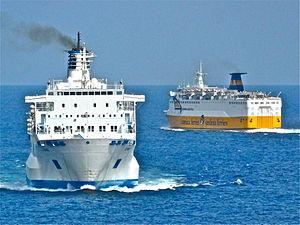
le Corse (SNCM) et le Corsica Marina Seconda (Corsica Ferries) devant Bastia.
Un ferry, ferry-boat, transbordeur, traversier est un bateau ayant pour fonction principale de transporter des véhicules routiers ou ferroviaires avec leur chargement et leurs passagers dans des traversées maritimes.